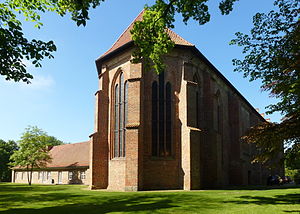
Cismar / Historie
Cismar er en mindre bebyggelse i det nordlige Tyskland, beliggende i kommunen Grömitz i Slesvig-Holsten. Bebyggelsen er især kendt for Cismars kloster, et tidligere Benediktinerkloster som opførtes i 1200- og 1300-tallet. Cismar har omkring 800 indbyggere.